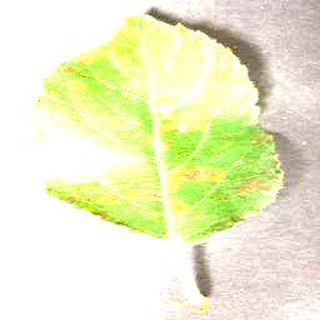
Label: apple_cedar_apple_rust